Kahr Arms

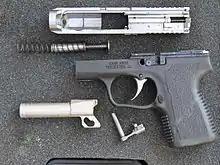
Polymer-frame Kahr CM9 field stripped for routine cleaning

The Kahr action is a Browning locked-breech design featuring a striker-operated firing pin with a passive firing pin safety, making it a true hammerless action.